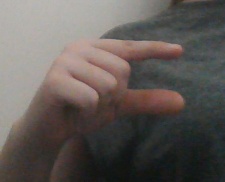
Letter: dal